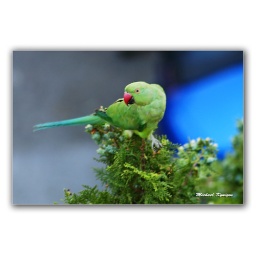
Eating the fruits of the tree and checking around to make sure that nobody is shooting on him.